Rapid Run (Buffalo Creek tributary)

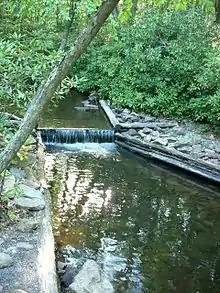
Dam on Rapid Run

The watershed of Rapid Run has an area of . The mouth of the stream is in the United States Geological Survey quadrangle of Mifflinburg. However, its source is in the quadrangle of Hartleton. The stream is one of the major tributaries to Buffalo Creek. Its watershed makes up 14 percent of the Buffalo Creek drainage basin. There are a total of of streams in the watershed, of which are on agricultural land.